The Pagan School

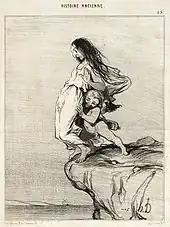
Baudelaire preferred Honoré Daumier's comical visions of ancient history and described Sappho (pictured here by Daumier) as a "patroness of hysterical women".

Charles Baudelaire opened "The Pagan School" with an anecdote from an event celebrating the French Revolution of 1848, where he met a young man who raised a toast to Pan and attributed the revolution to this god. At Baudelaire' inquiry, the man identified himself as a pagan and said paganism was returning after temporarily having been obscured by Christianity. He said he had seen the real gaze of Juno through an actress who portrayed her on stage. Baudelaire described the man as part of a trend of neopagans who had read too much Heinrich Heine and come to resent Christians while evoking ancient gods and celebrating beauty. According to Baudelaire, they would attribute social problems to the lack of beauty in Christianity. He used Honoré Daumier's print series "L'Histoire ancienne" (1842–1843), which used material from antiquity in comical and ugly ways, as a positive counter-example.